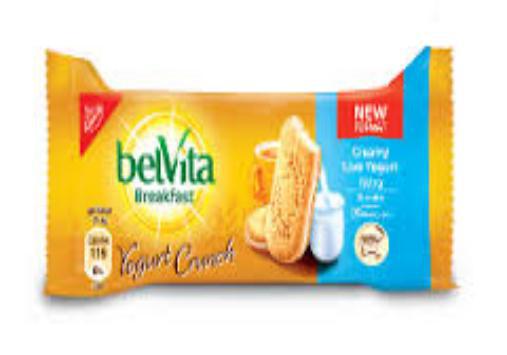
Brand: Belvita
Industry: Food